Ray Phiri

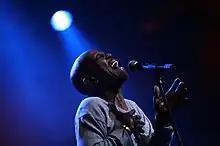
Phiri performing in 2007

Raymond Chikapa Enock Phiri (23 March 1947 – 12 July 2017) was a South African jazz, fusion and mbaqanga musician born in Mpumalanga to Thabethe Phiri, a Malawian immigrant worker, and South African guitarist nicknamed "Just Now" Phiri. He was a founding member of the Cannibals in the 1970s. When the Cannibals disbanded Ray founded Stimela, with whom he conceived gold and platinum-selling albums like "Fire, Passion and " (1984), "Look, Listen and Decide" (1986). He collaborated with Paul Simon and Ladysmith Black Mambazo on Simon's "Graceland" (1986) album.